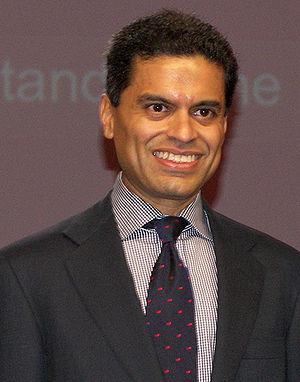
Fareed Rafiq Zakaria, né le 20 janvier 1964 à Bombay, est un auteur et journaliste américain d'origine indienne. Il est spécialisé dans les relations internationales, le commerce international et la politique étrangère des États-Unis.
L’illibéralisme est, selon Pierre Rosanvallon, une culture politique qui disqualifie en son principe la vision libérale. Selon le politiste Matthijs Bogaards, il s'agit d'une situation démocratique où, néanmoins, l’indépendance de la justice est malmenée, et les citoyens ne bénéficient pas d’un traitement égalitaire face à la loi, ni de protections suffisantes face à l’État ou à des acteurs privés.